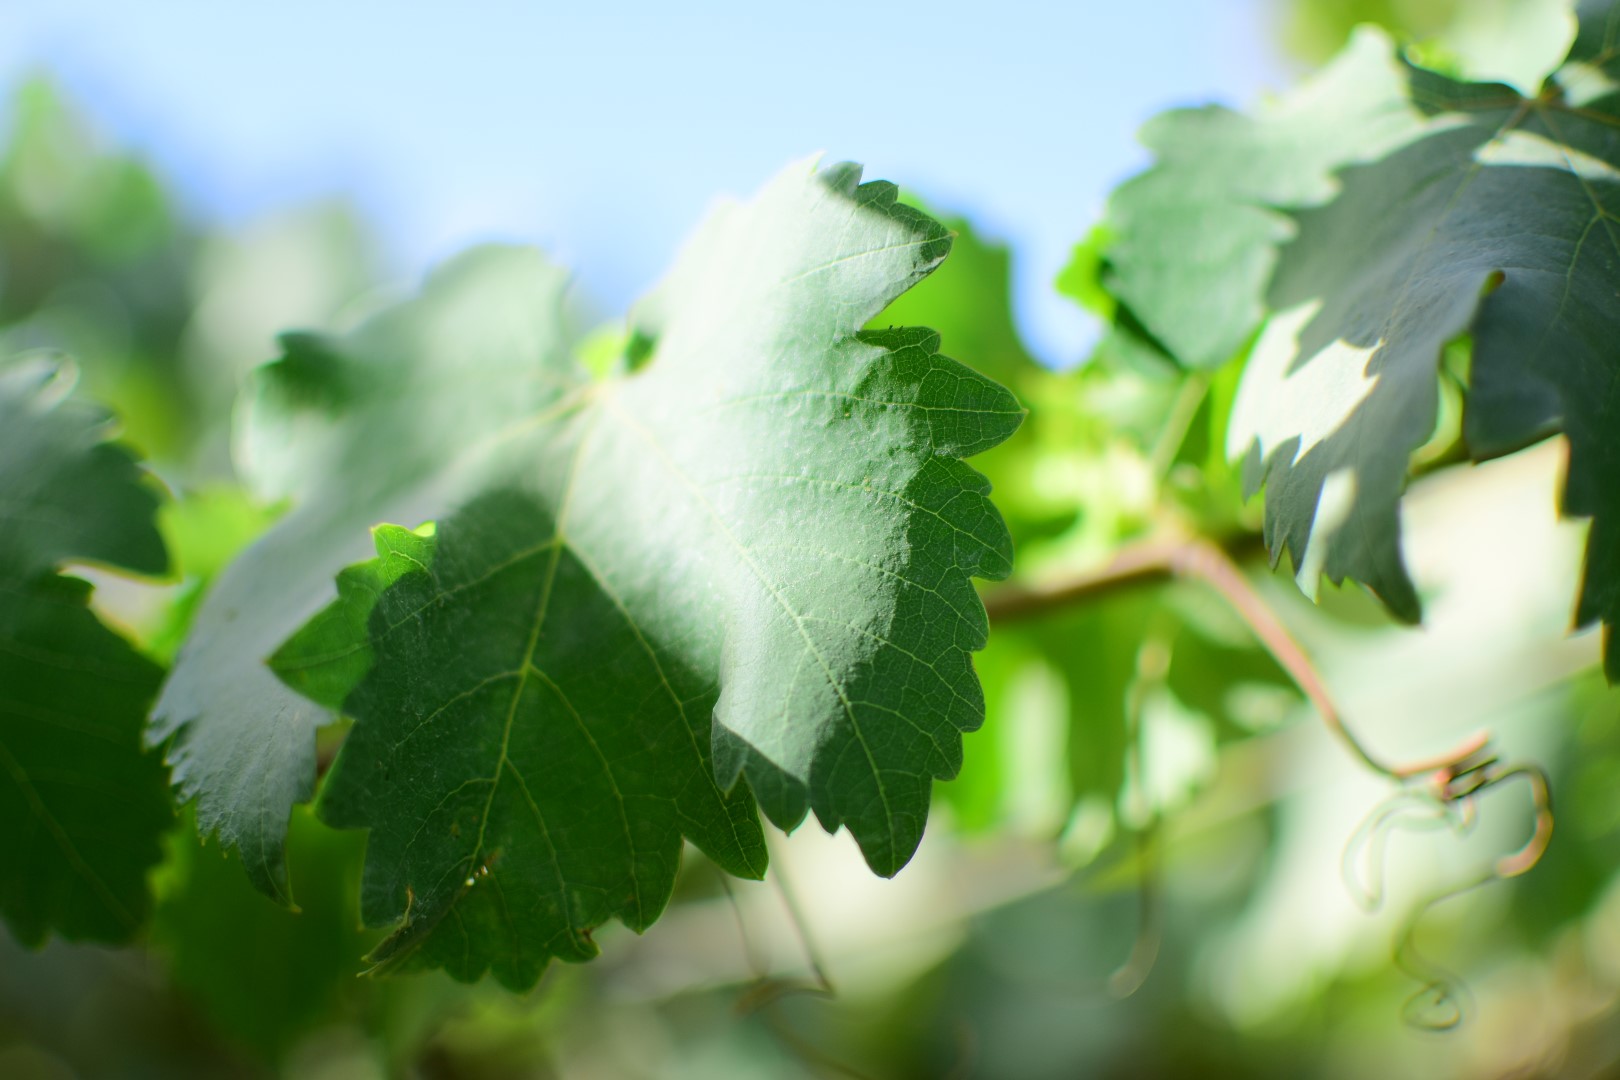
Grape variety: Shdah